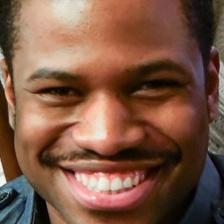
Label: faces